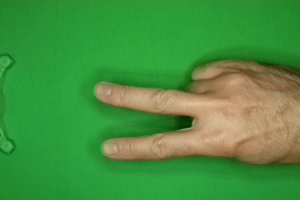
Label: scissors